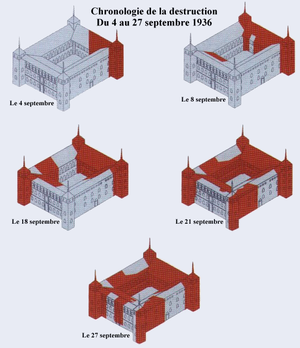
Schéma de la destruction de l'Alcazar de Tolède 1936